326 Tamara

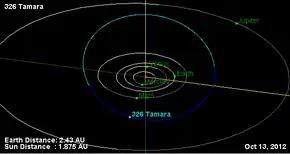
Orbital diagram

326 Tamara is a large Main belt asteroid. It is classified as a C-type asteroid and is probably composed of carbonaceous material. It is the largest member and namesake of the Tamara Family, a 264 million year-old sub-family of the collisional Phocaea family.